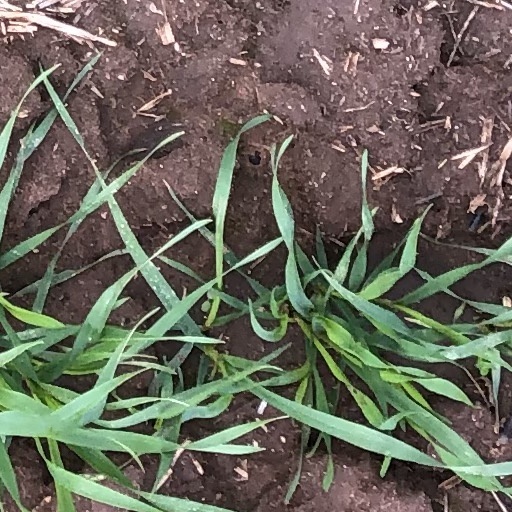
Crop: wheat